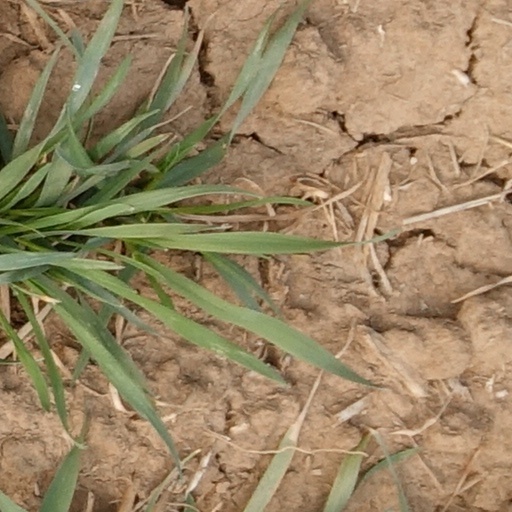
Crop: wheat